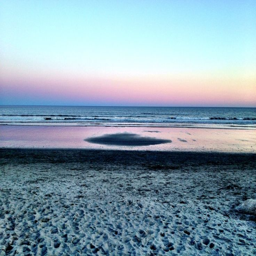
the dot marks the happy spot .